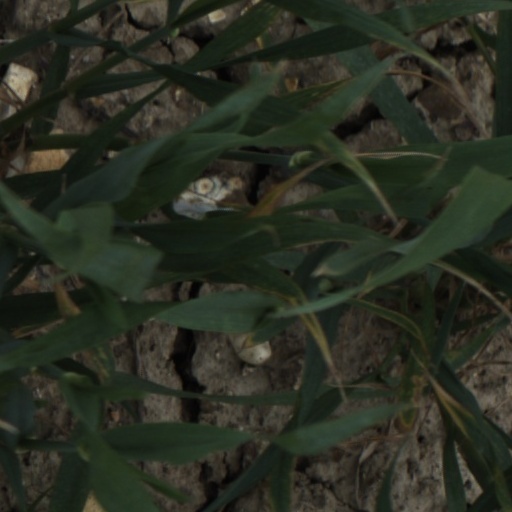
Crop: wheat